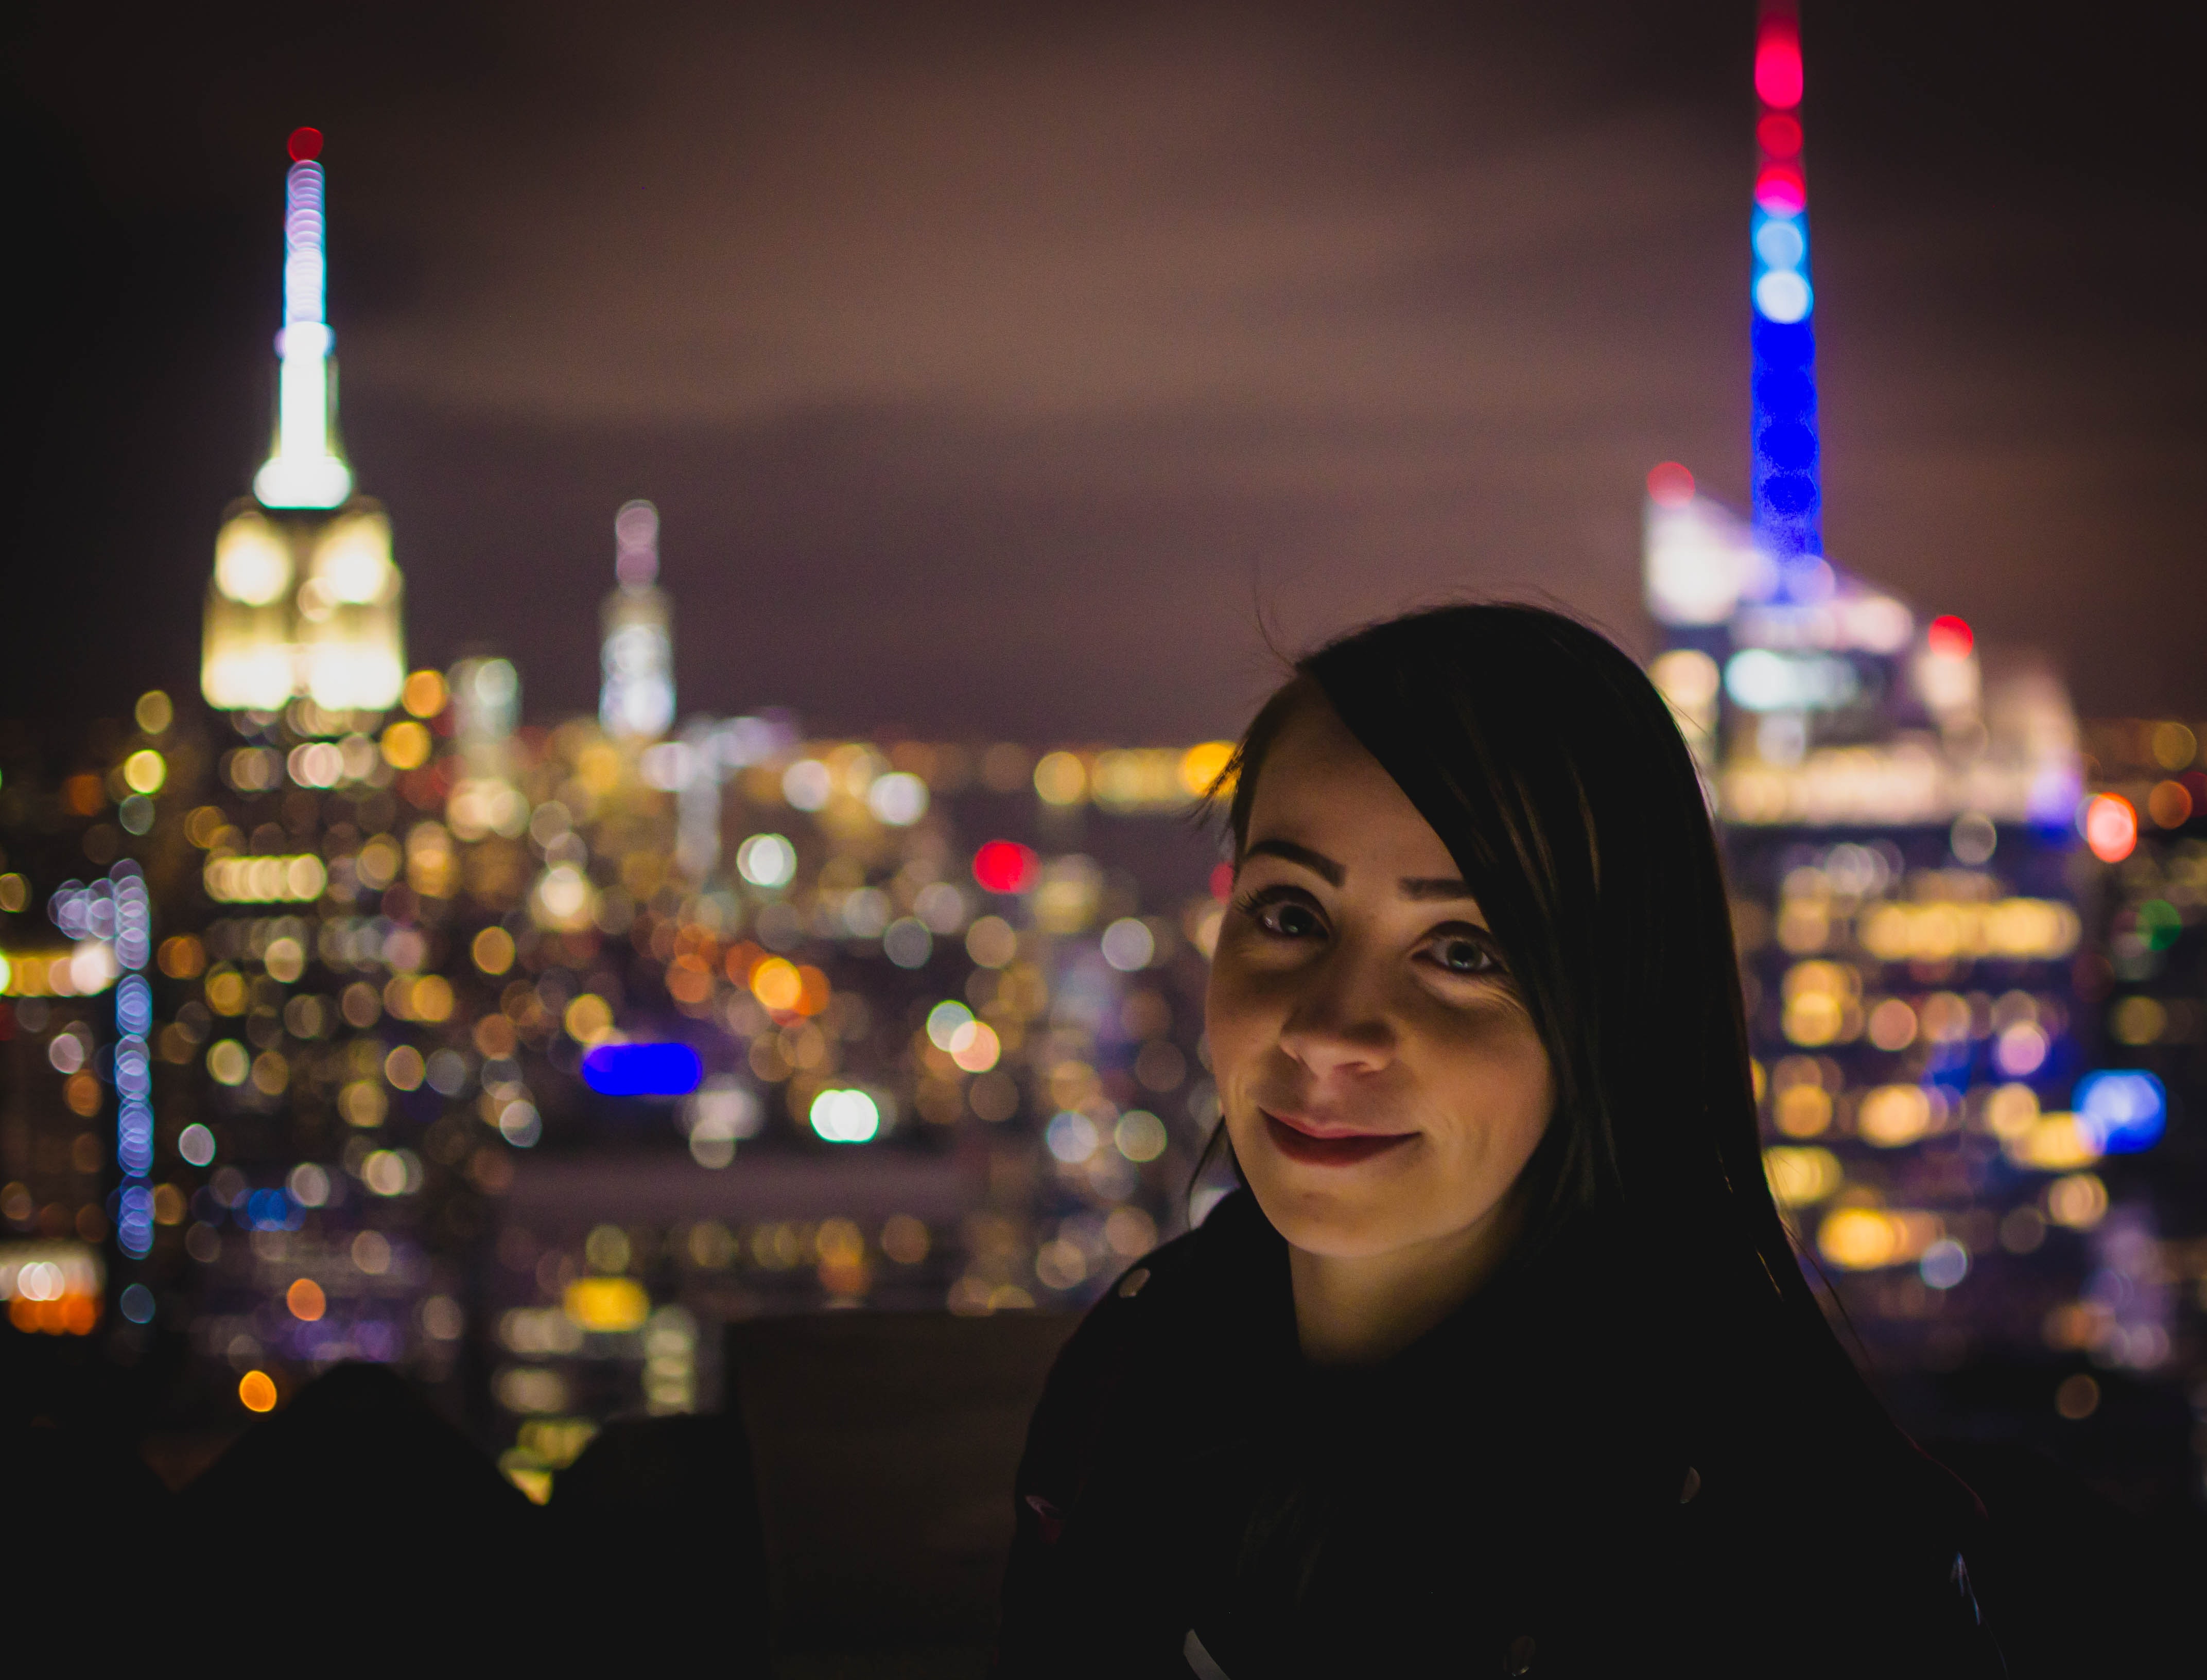
landmark, night, lighting, city, urban area, human settlement, metropolitan area, smile, fun, metropolis, sky, cityscape, photography, tower, architecture, downtown, world, happy, tourist attraction, midnight, darkness